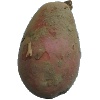
Label: Potato Red 1